Isaak Löw Hofmann, Edler von Hofmannsthal

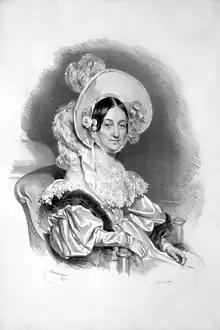
Lithograph of Therese von Hofmannsthal (née Schefteles) by Josef Kriehuber, 1837

Hofmann was married to Therese Schefteles (1773–1850), a daughter of Wolf Beer Schefteles. Together, they were the parents of: